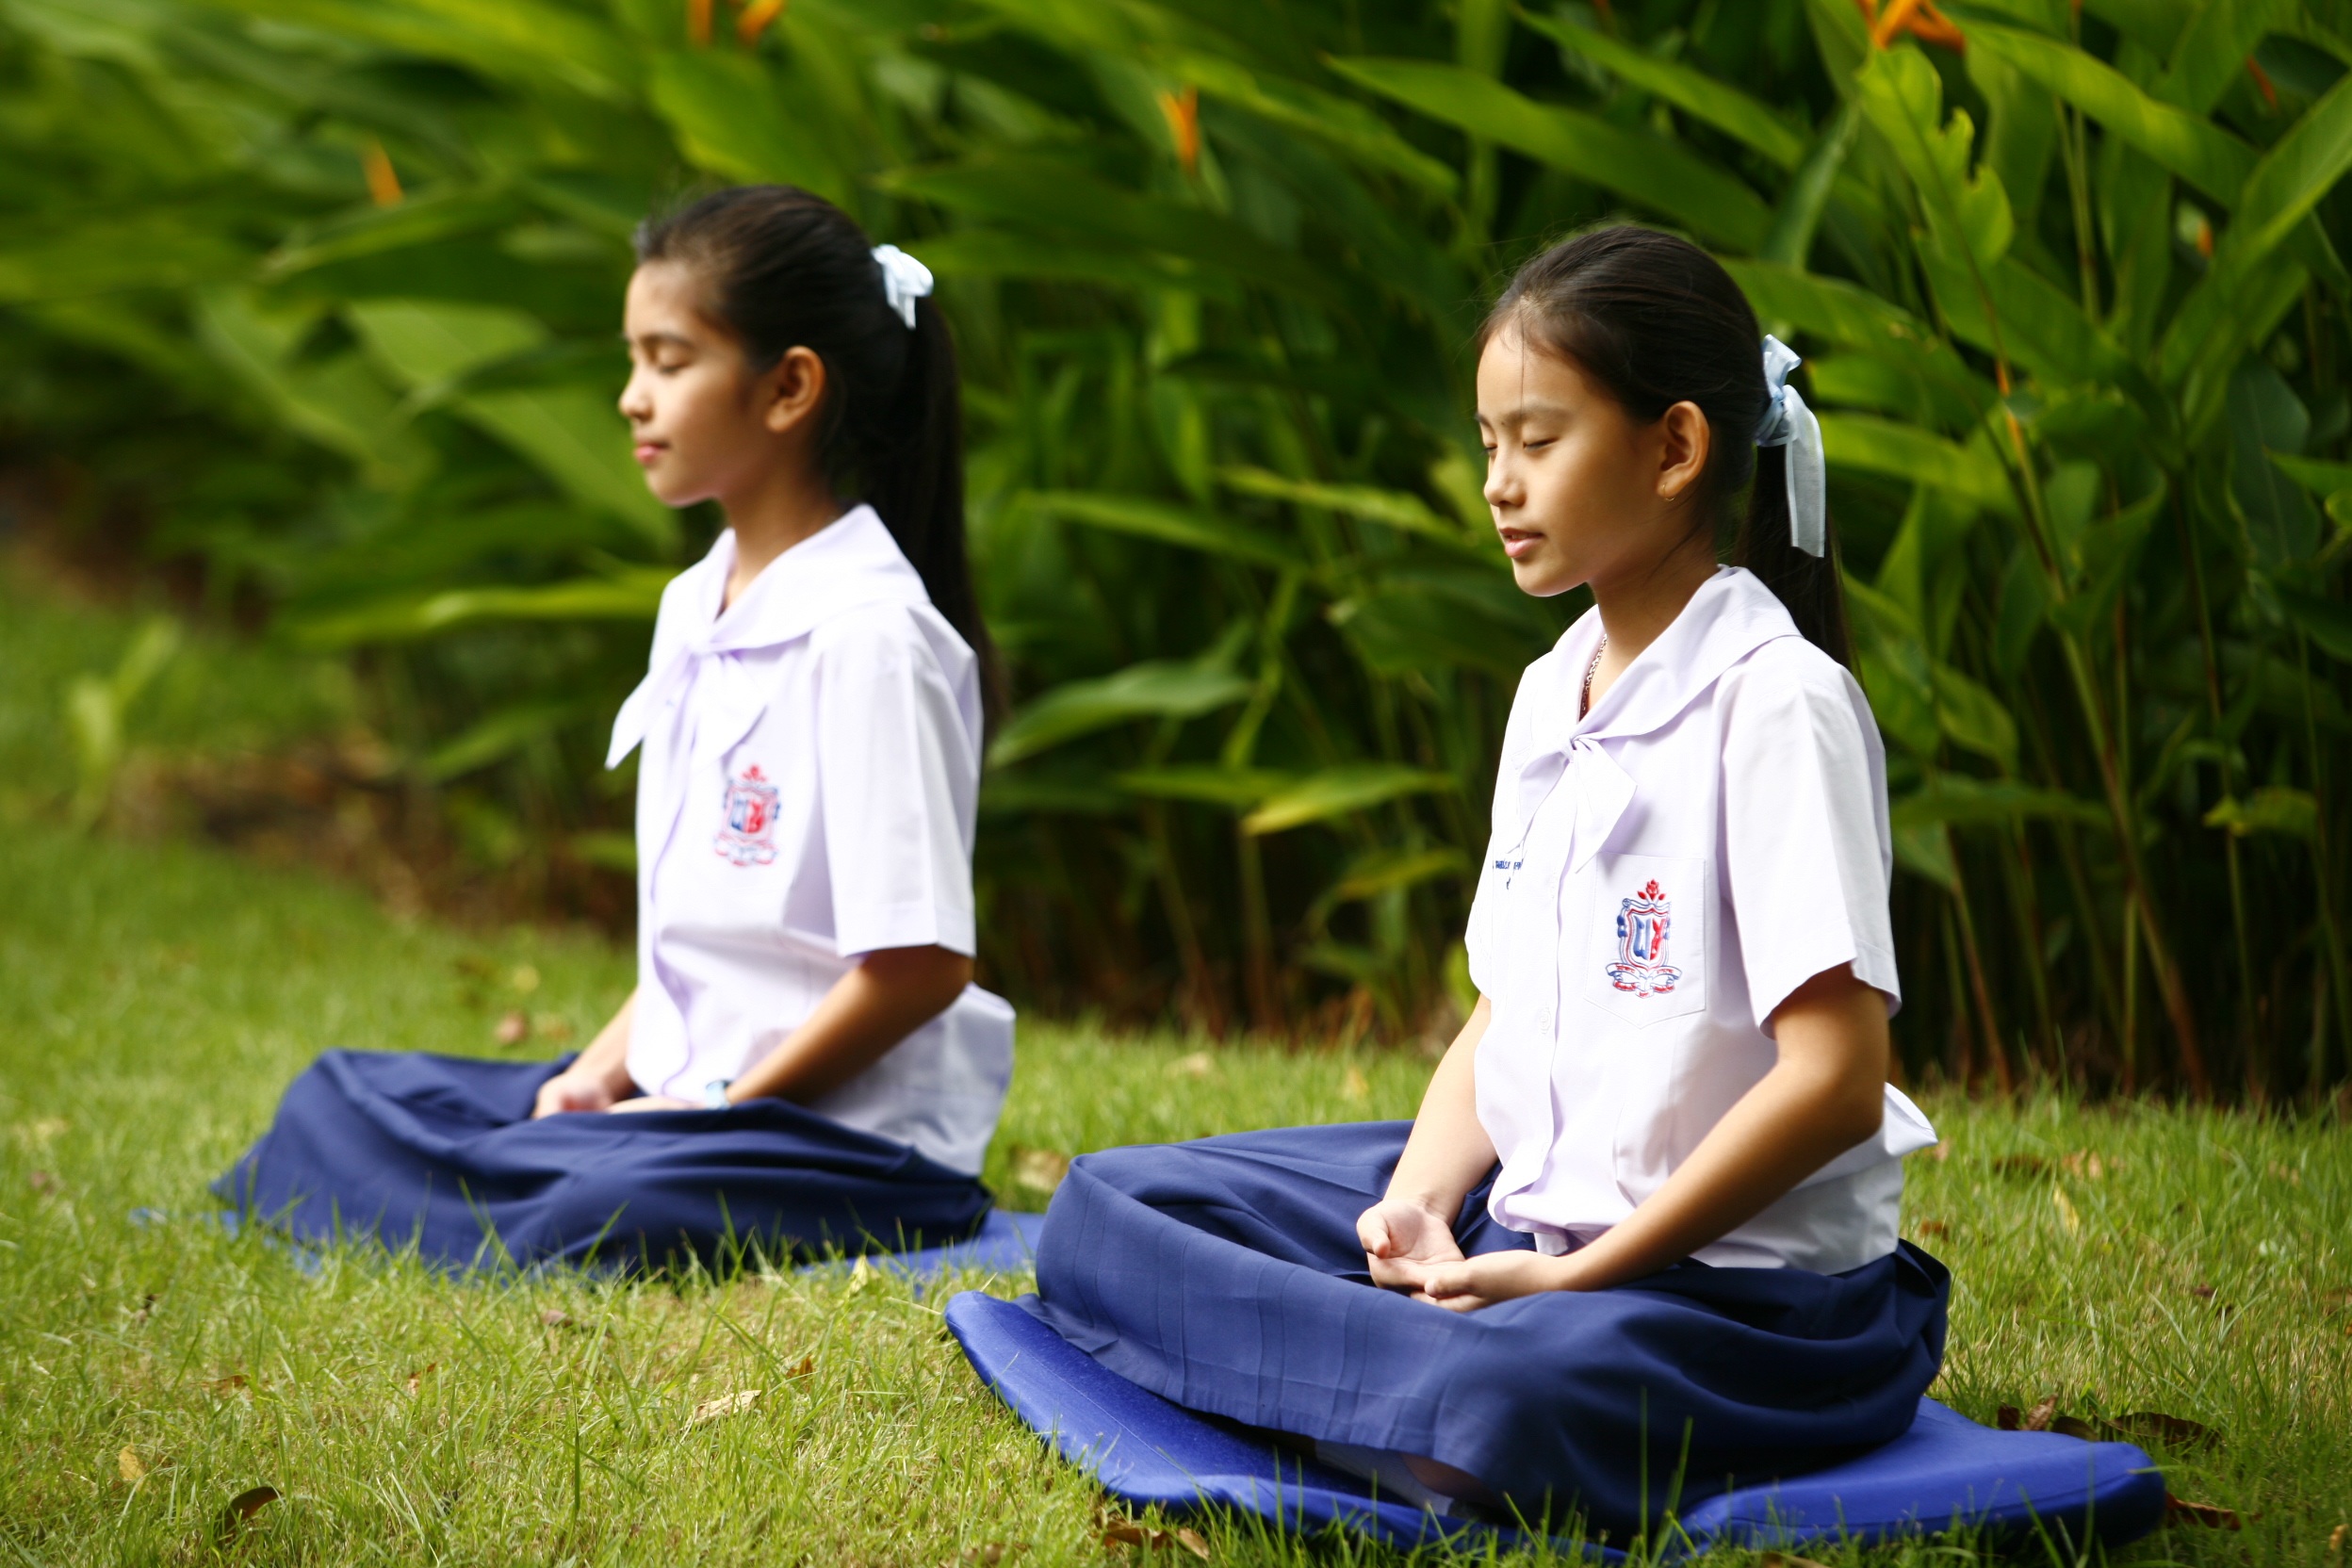
person, lawn, play, sitting, calm, meditate, buddhist, buddhism, asia, child, leisure, thailand, girls, meditation, temple, wat, human positions, physical fitness, tailor seat